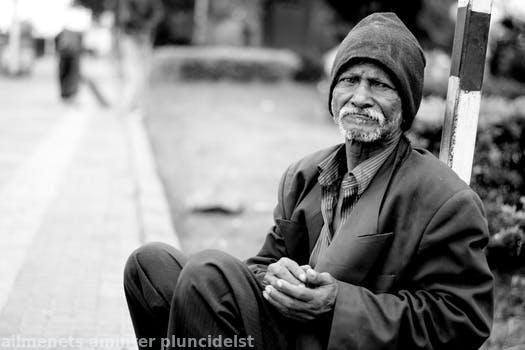
Label: Watermark